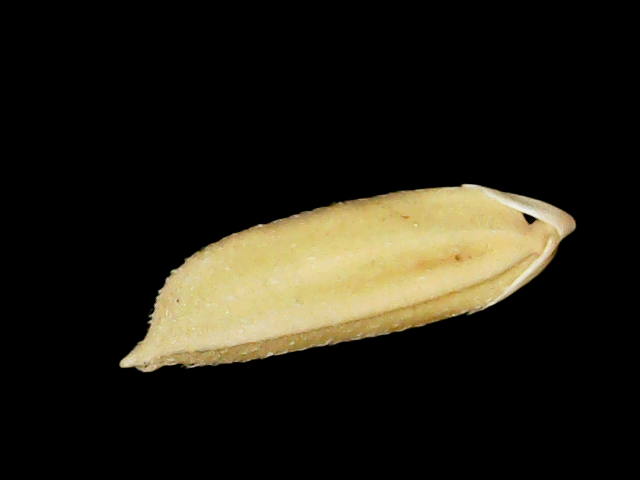
Rice variety: Binadhan24